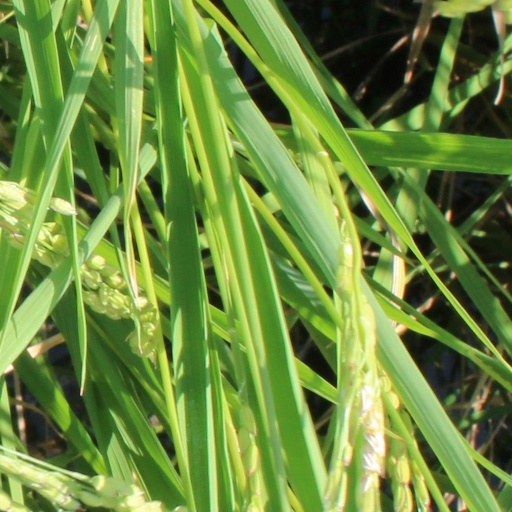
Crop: rice